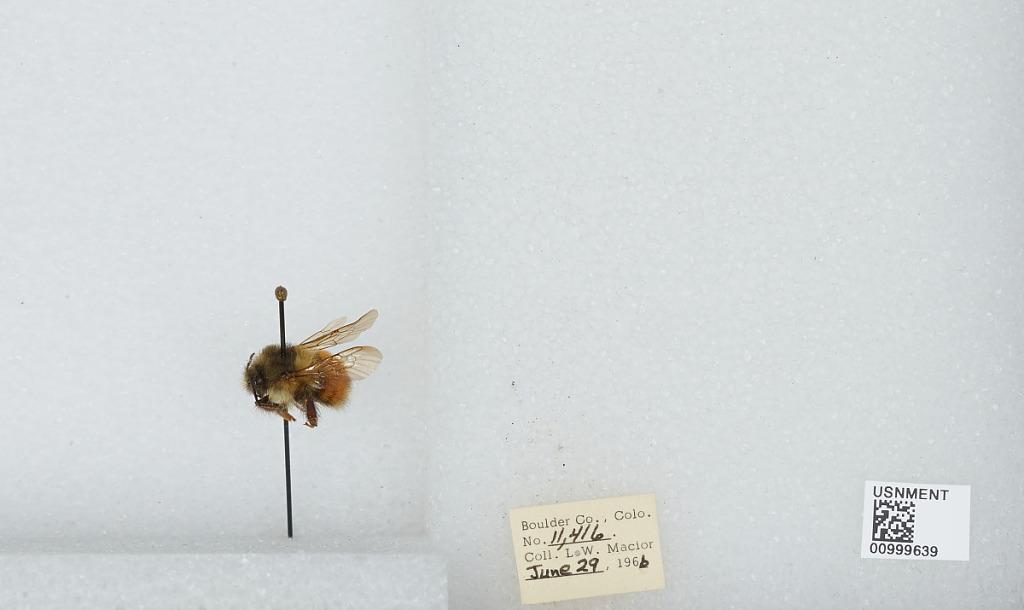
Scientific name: Bombus (Pyrobombus) melanopygus Nylander
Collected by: L. Macior
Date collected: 1966-6-29
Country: United States
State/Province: Colorado
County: Boulder
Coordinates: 40.015, -105.27